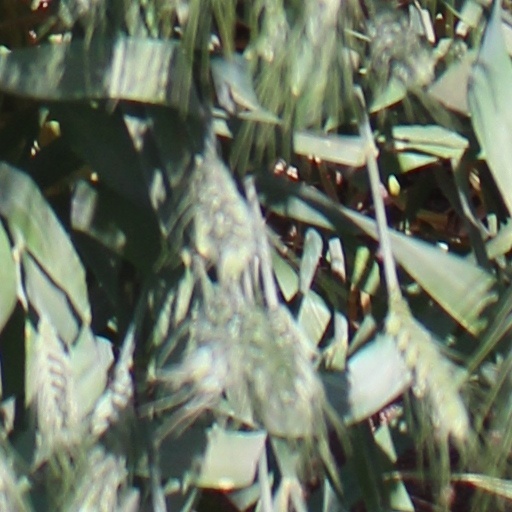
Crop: wheat